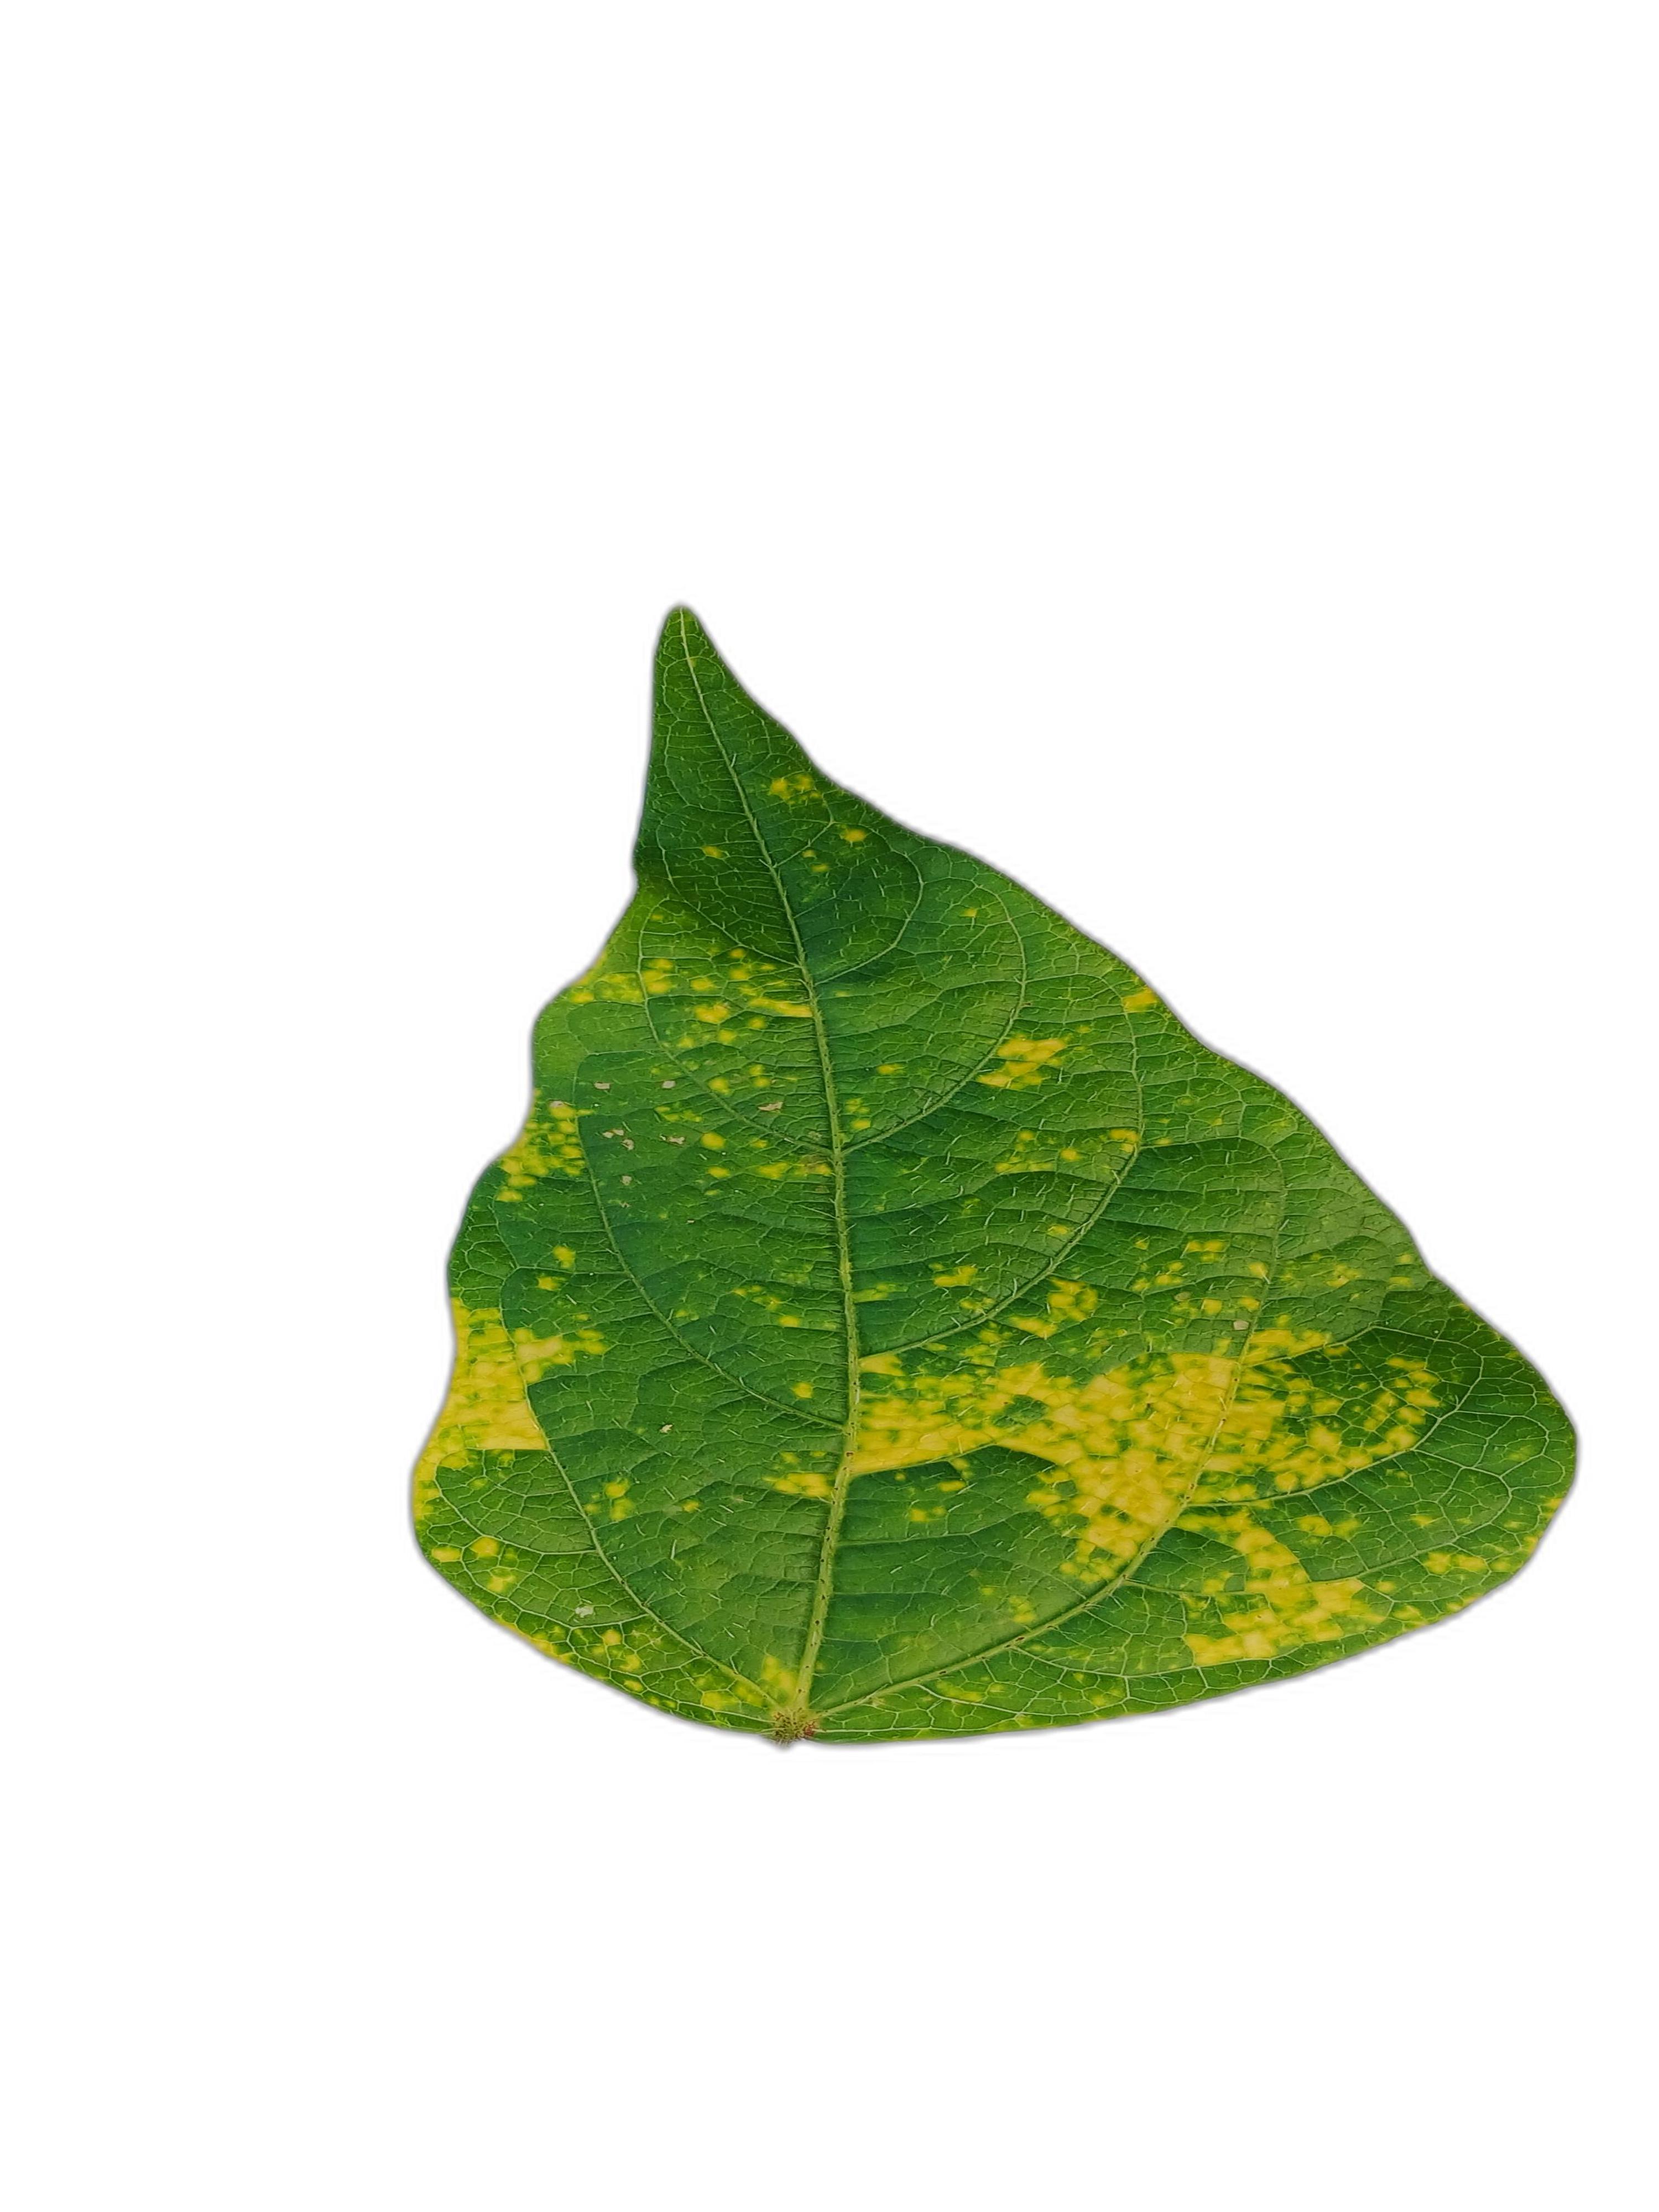
Label: Yellow Mosaic